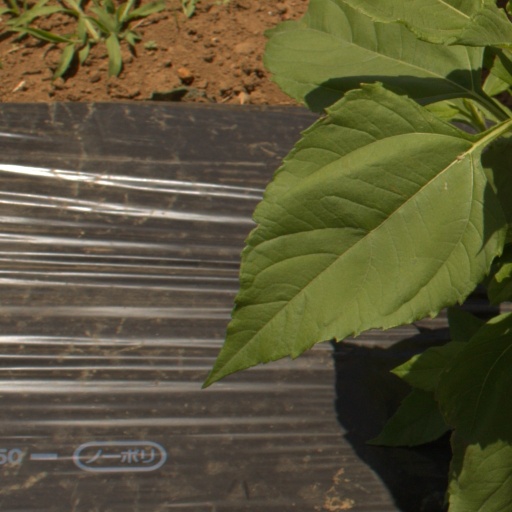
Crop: Jerusalem artichoke